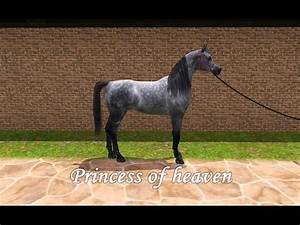
Label: horse